Thunderground

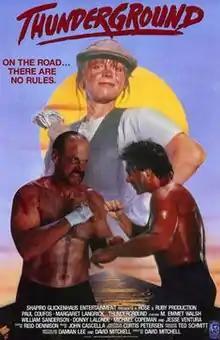

Thunderground is a 1989 action film directed by David Mitchell and starring Michael Copeman, Paul Coufos, Pete Dempster, Margaret Langrick, and M. Emmet Walsh.